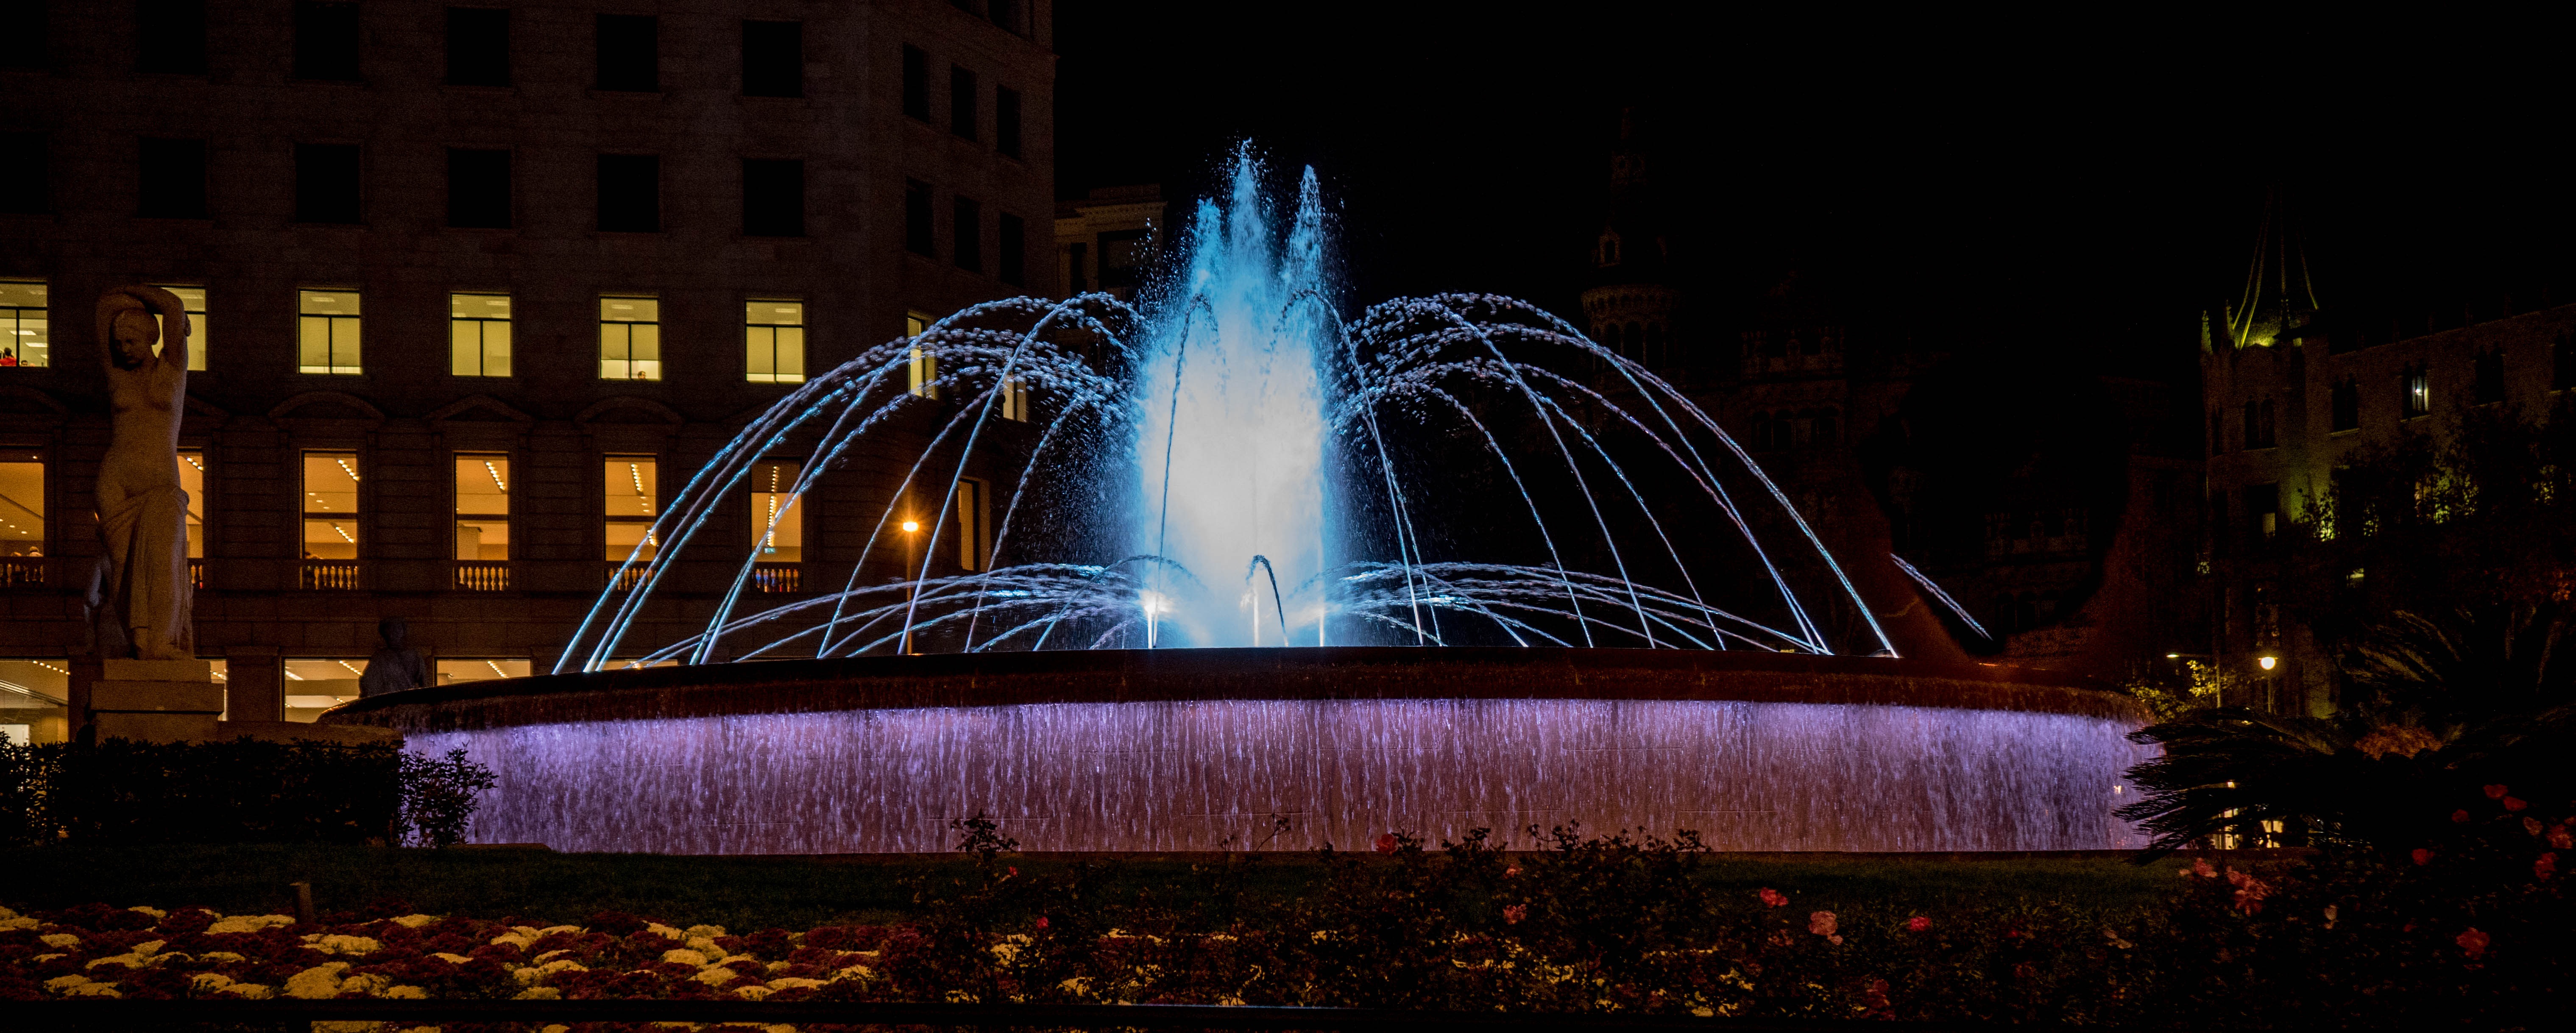
landscape, architecture, night, travel, evening, landmark, darkness, blue, tourism, lighting, barcelona, spain, fountain, famous, water feature